University of Nagano

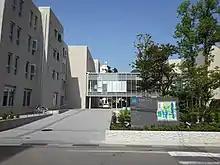
Gocho Campus

The university dormitory and community campus in Gocho was built on the site of a decommissioned elementary school in the downtown area of Nagano. The Gocho community campus includes rentable kitchens, conference rooms, and a lecture hall.